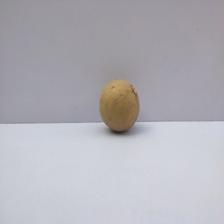
Size: Small